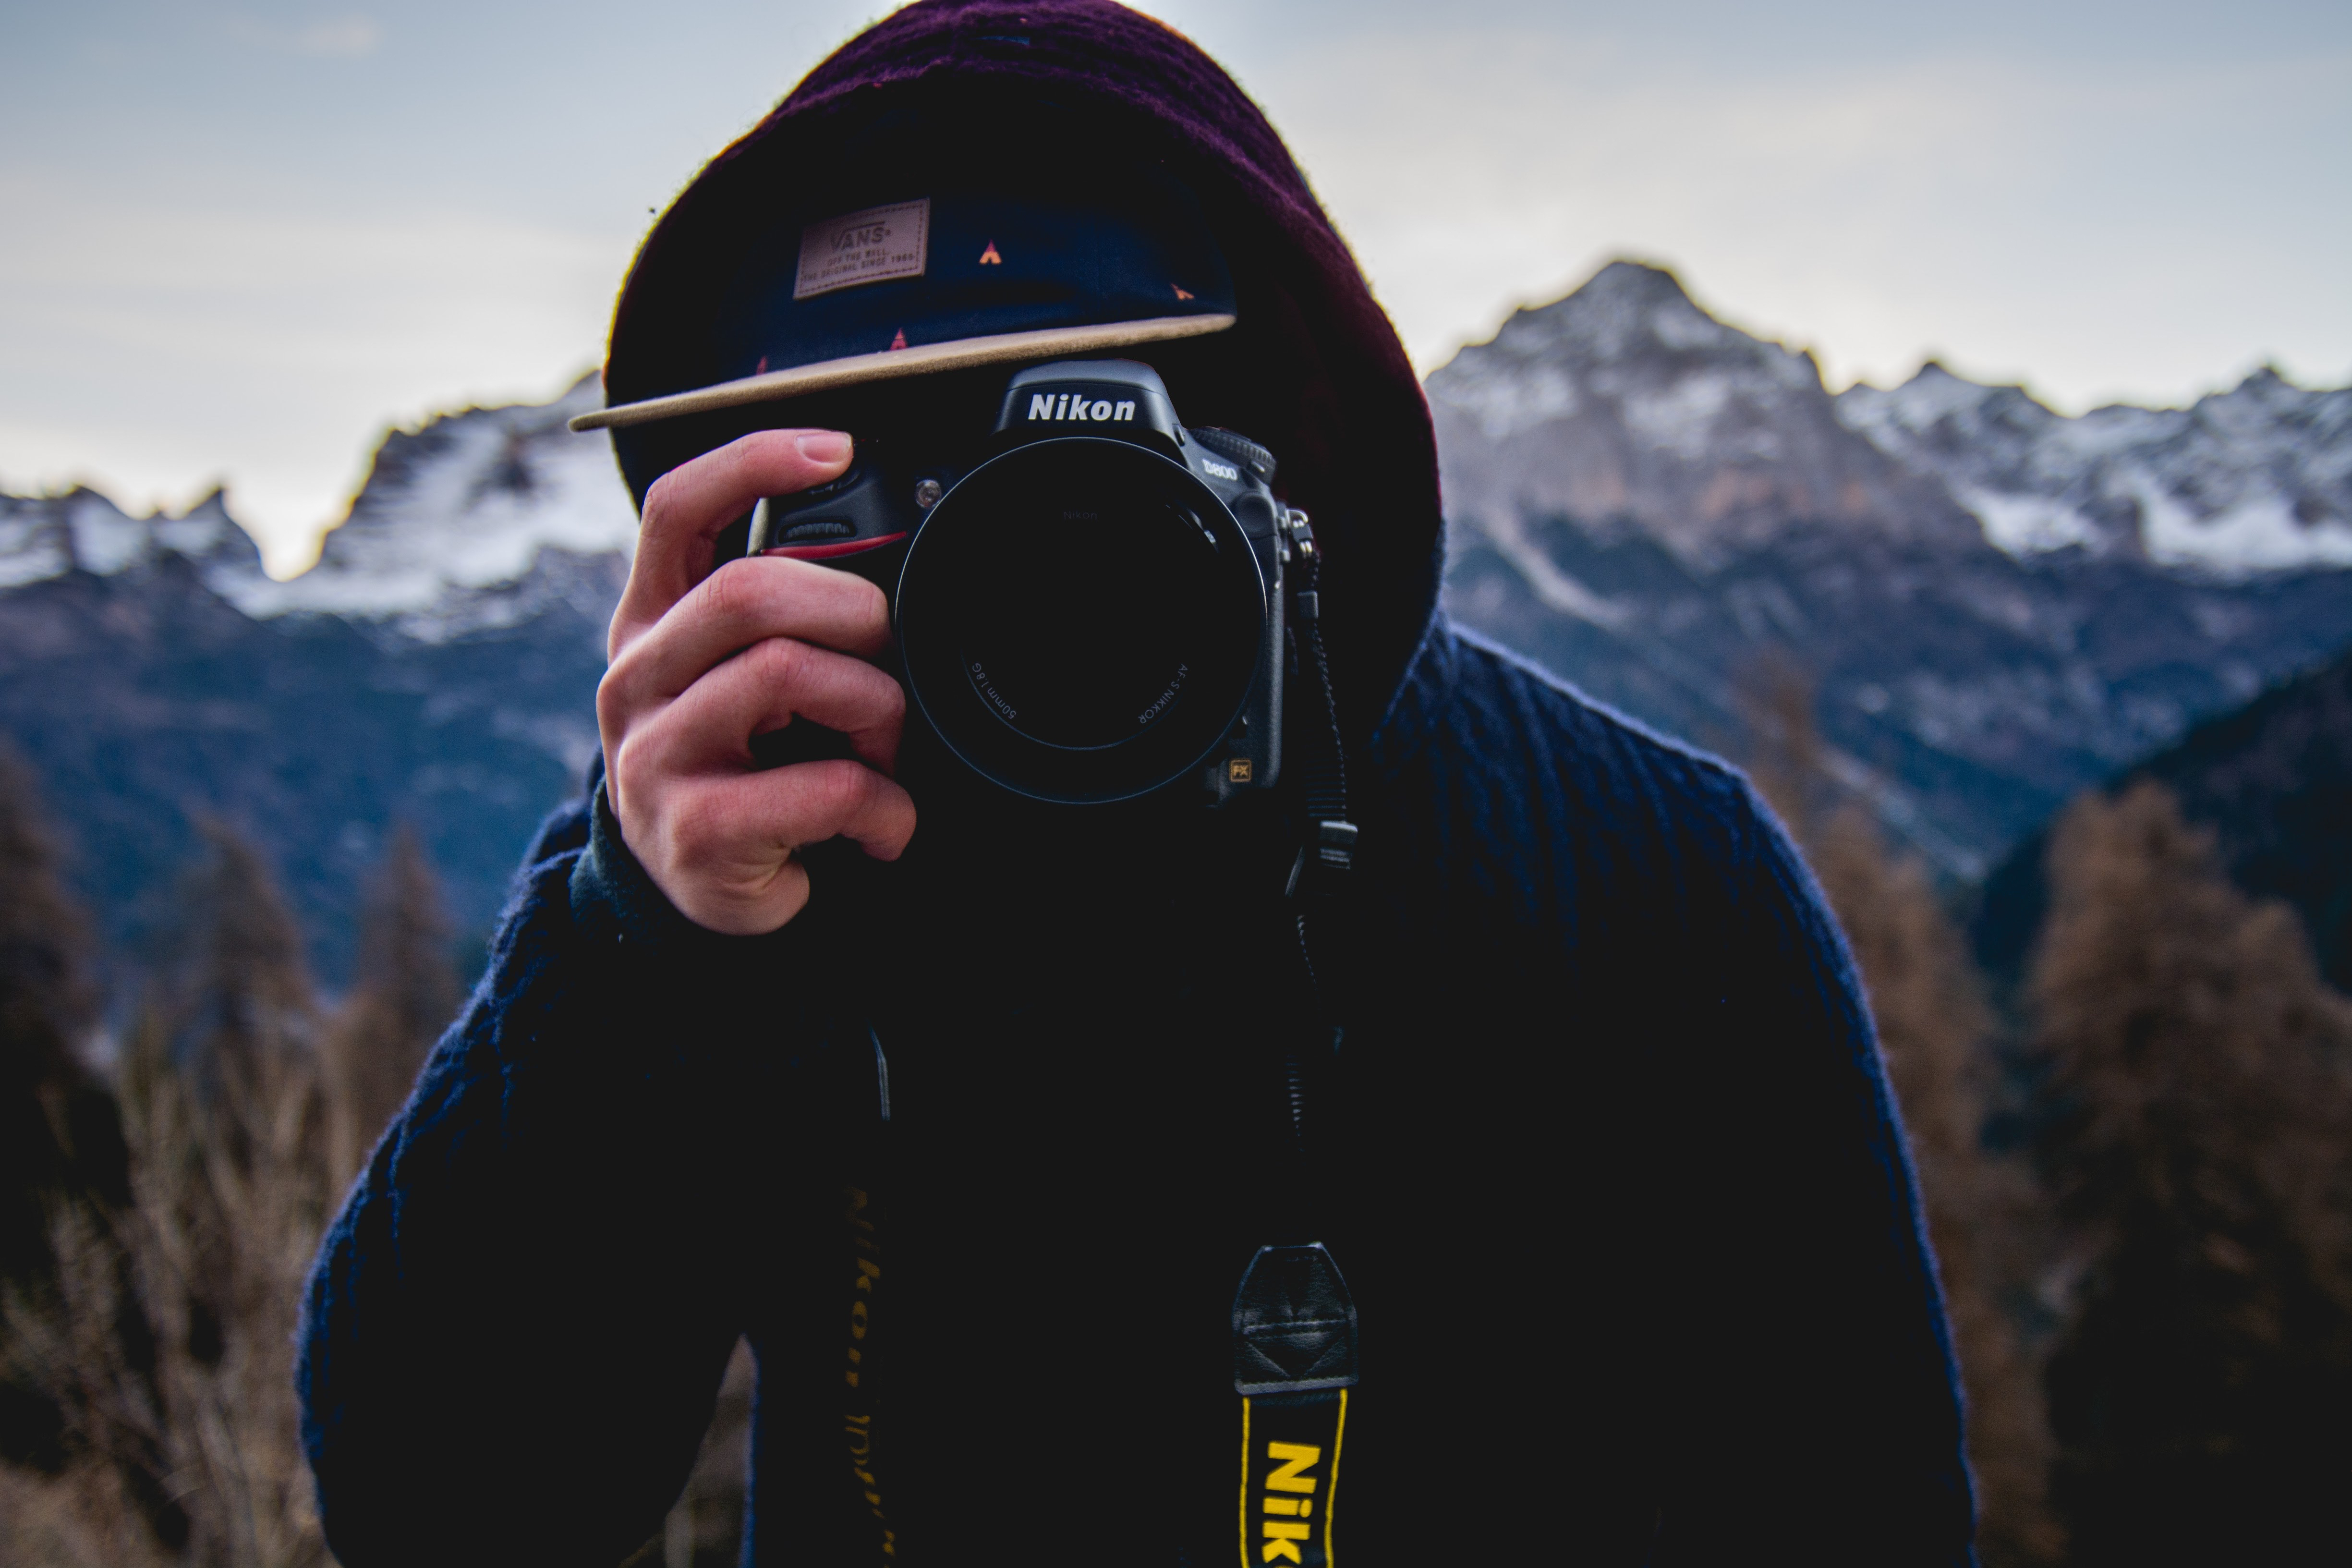
man, mountain, photographer, adventure, male, guy, extreme sport, holding, summit, mountaineering, screenshot